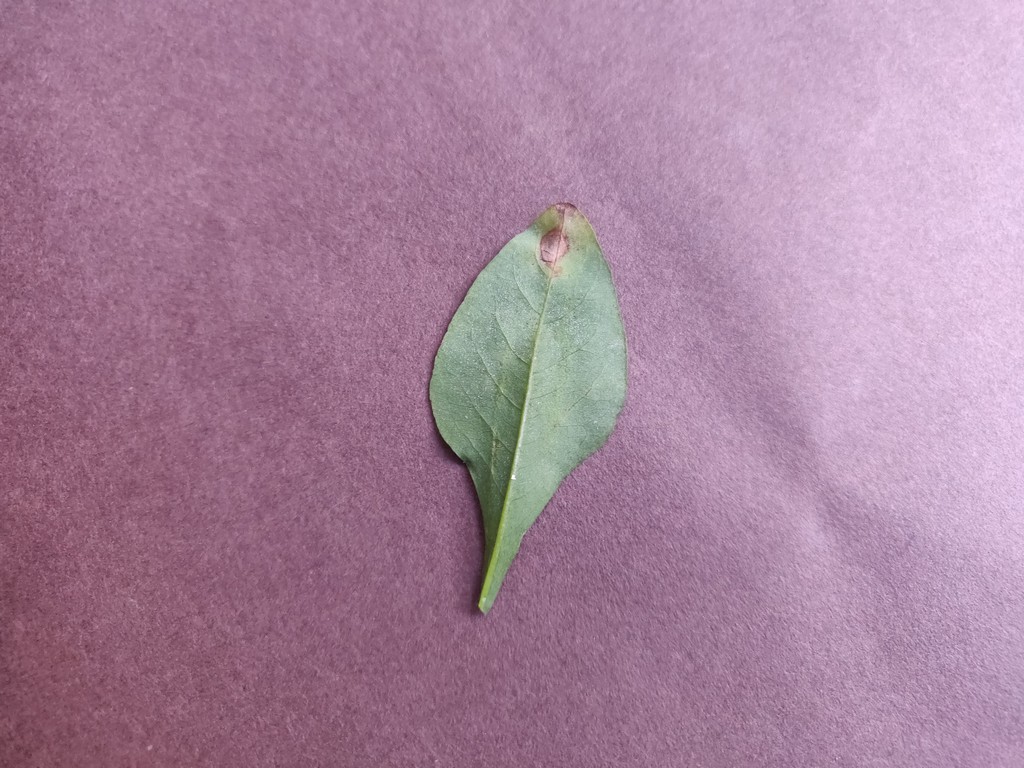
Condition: Unhealthy
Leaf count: single
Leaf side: back